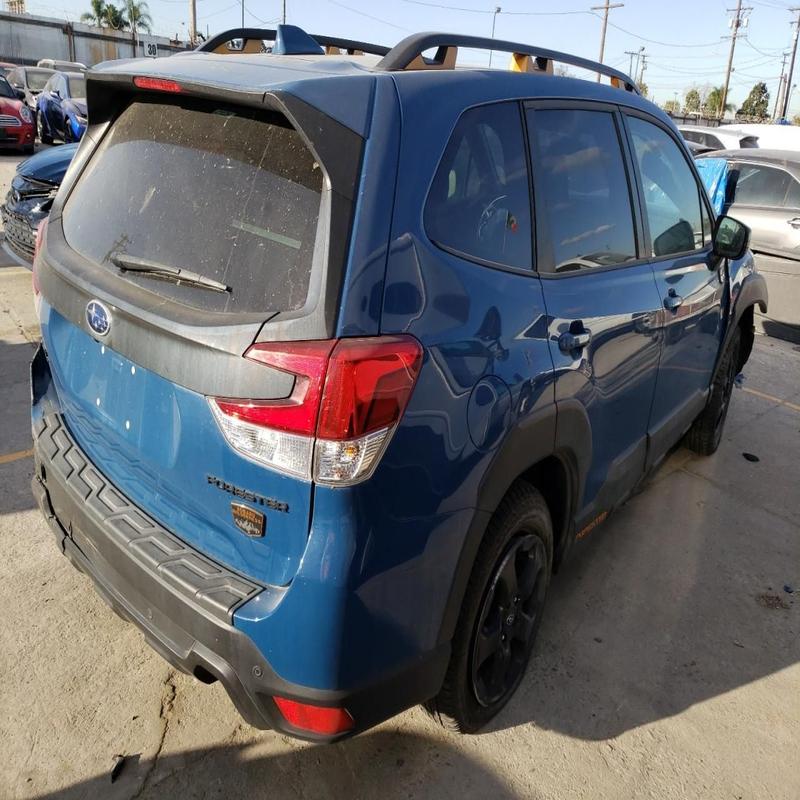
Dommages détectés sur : capot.
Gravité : mineur